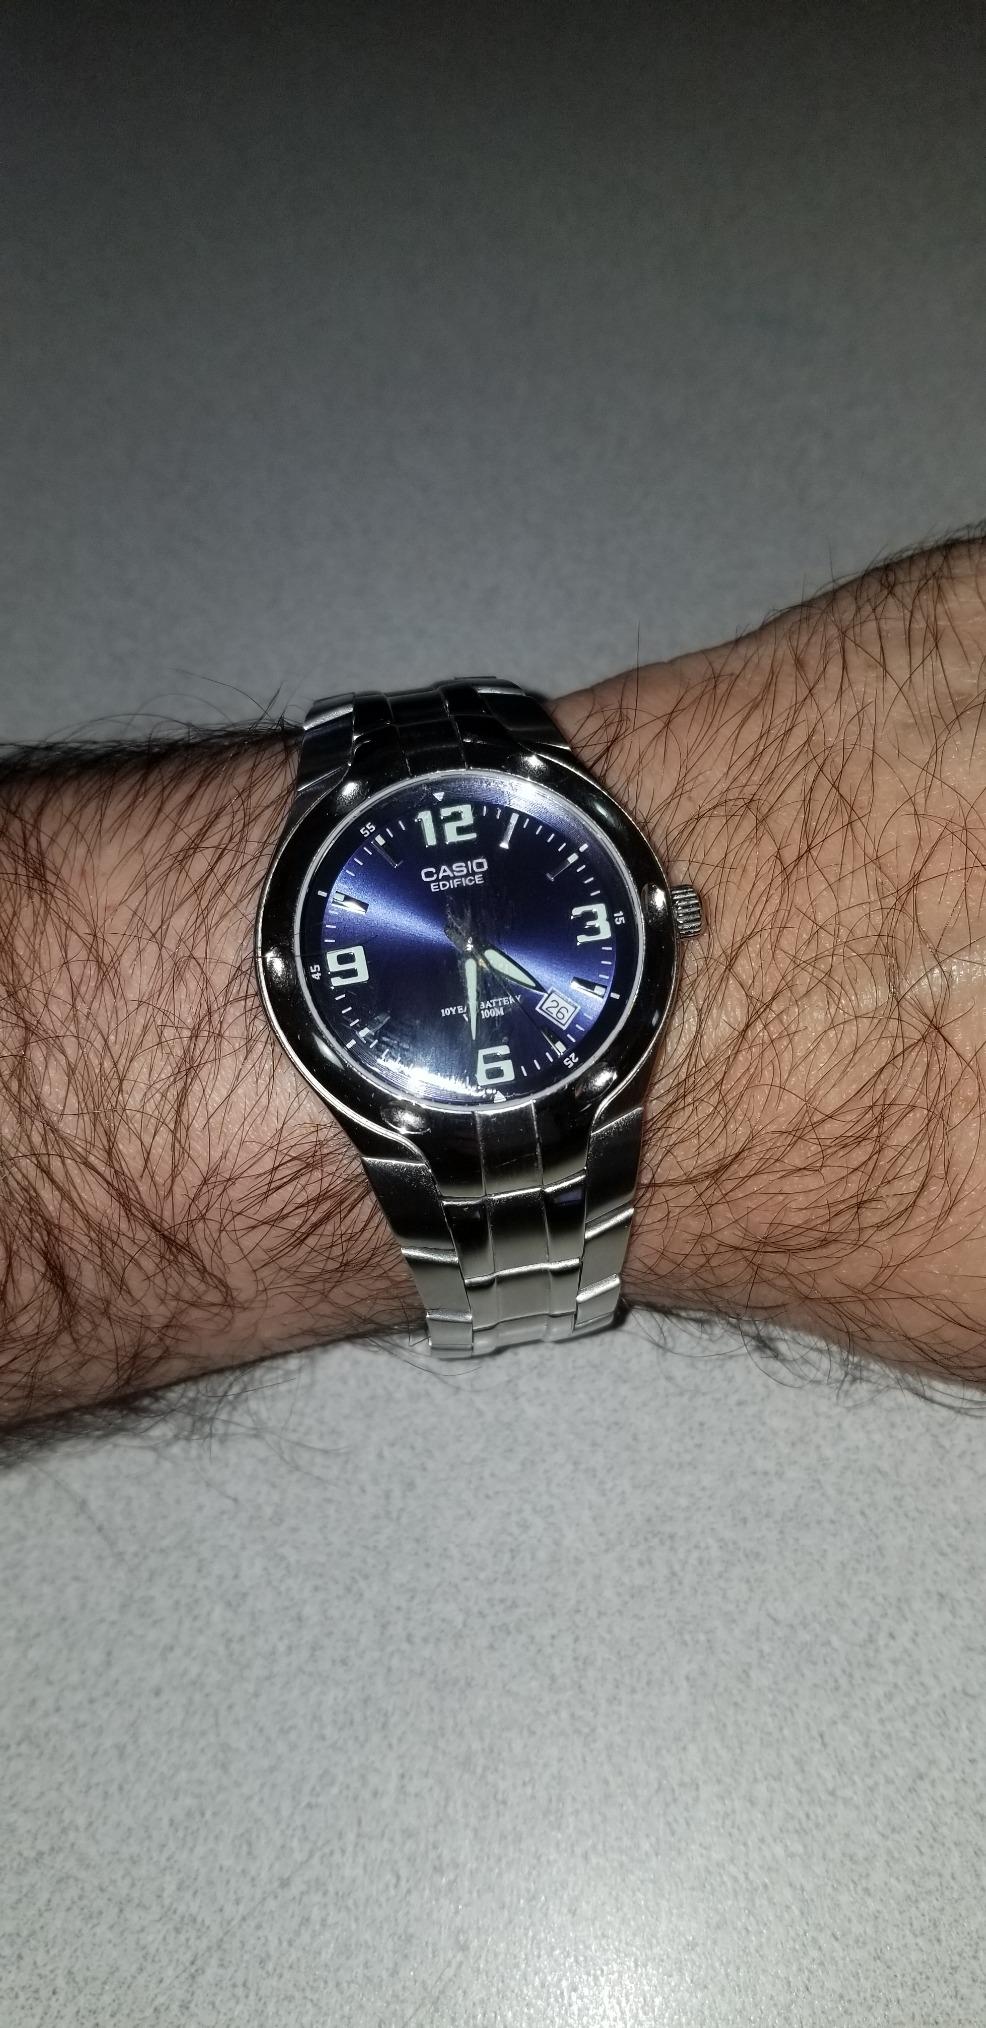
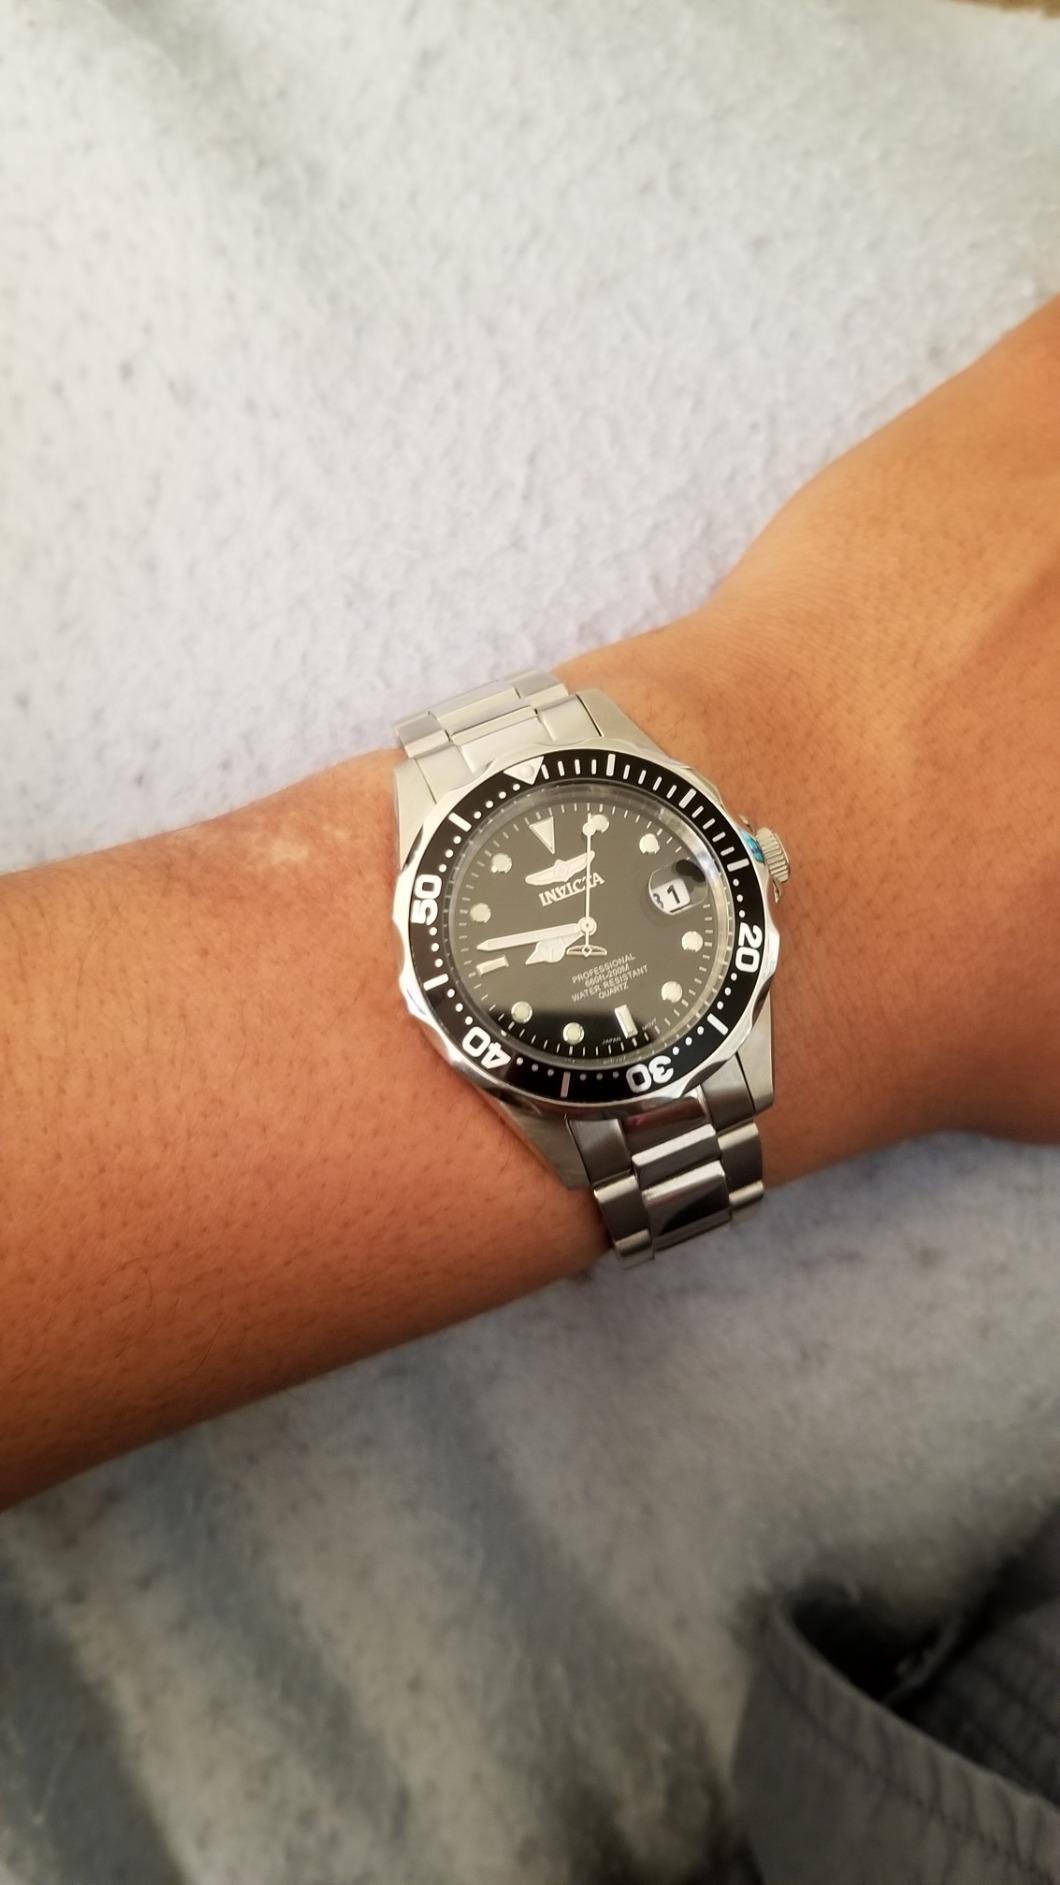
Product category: accessories_watch
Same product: no